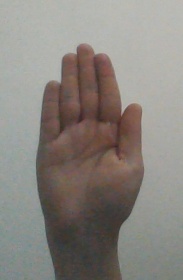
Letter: seen